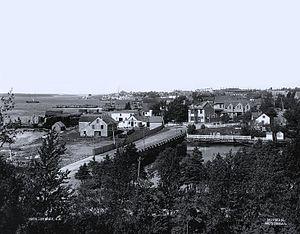
Photographie, Sydney, Cap-Breton, N.-É. 1901, Wm. Notman &amp
Sydney est une ancienne ville de la Nouvelle-Écosse situé sur l'île du Cap-Breton. Elle a cessé d'exister en 1995 pour faire partie de la municipalité régionale du Cap-Breton.